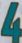
Number: 4